Nicole Murray-Ramirez

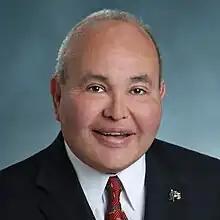

Nicole Murray-Ramirez (born 1945) is an LGBT activist and frequent San Diego city committee appointee known as "Empress Nicole the Great, Queen Mother of the Americas" within the Imperial Court System of which she is the titular leader.